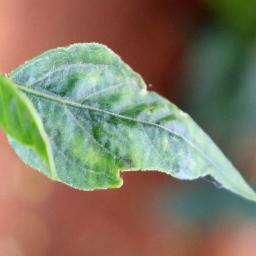
Label: healthy